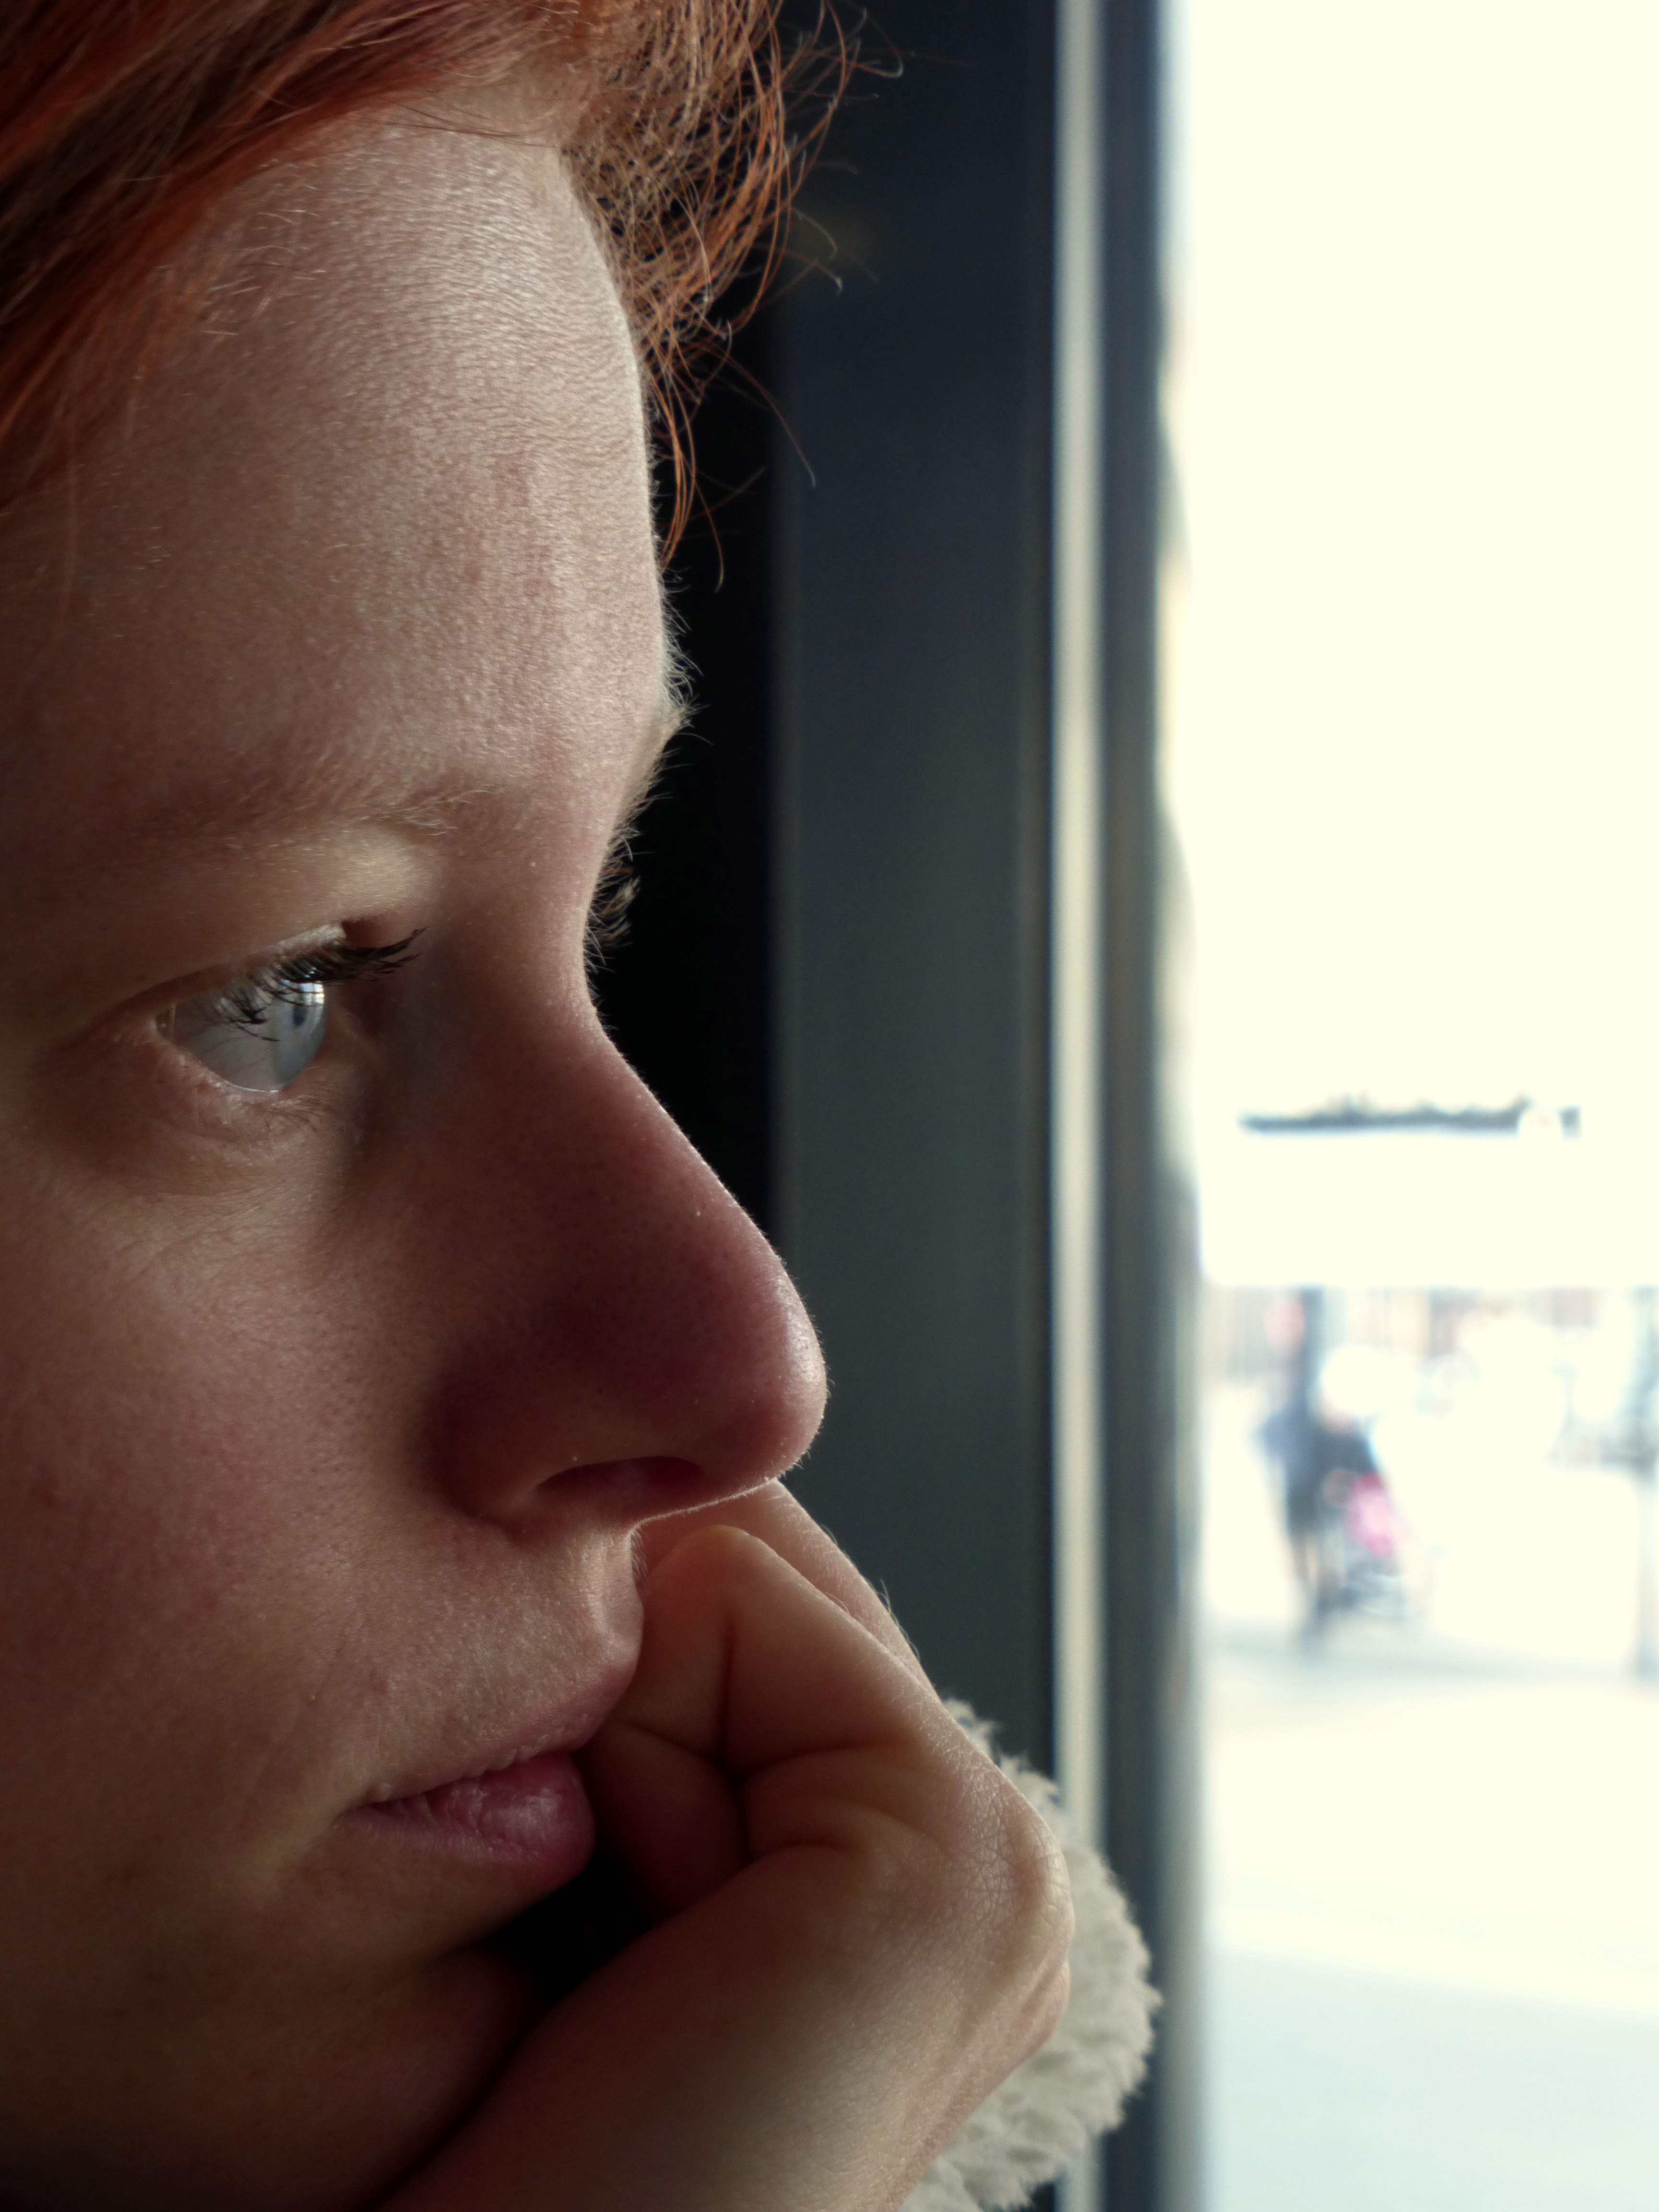
hand, person, girl, woman, hair, photography, portrait, model, think, child, ear, facial expression, lip, mouth, close up, human body, face, nose, infant, eye, head, photograph, skin, beauty, blond, organ, staring, glance, emotion, blue eyes, photo shoot, sense, portrait photography